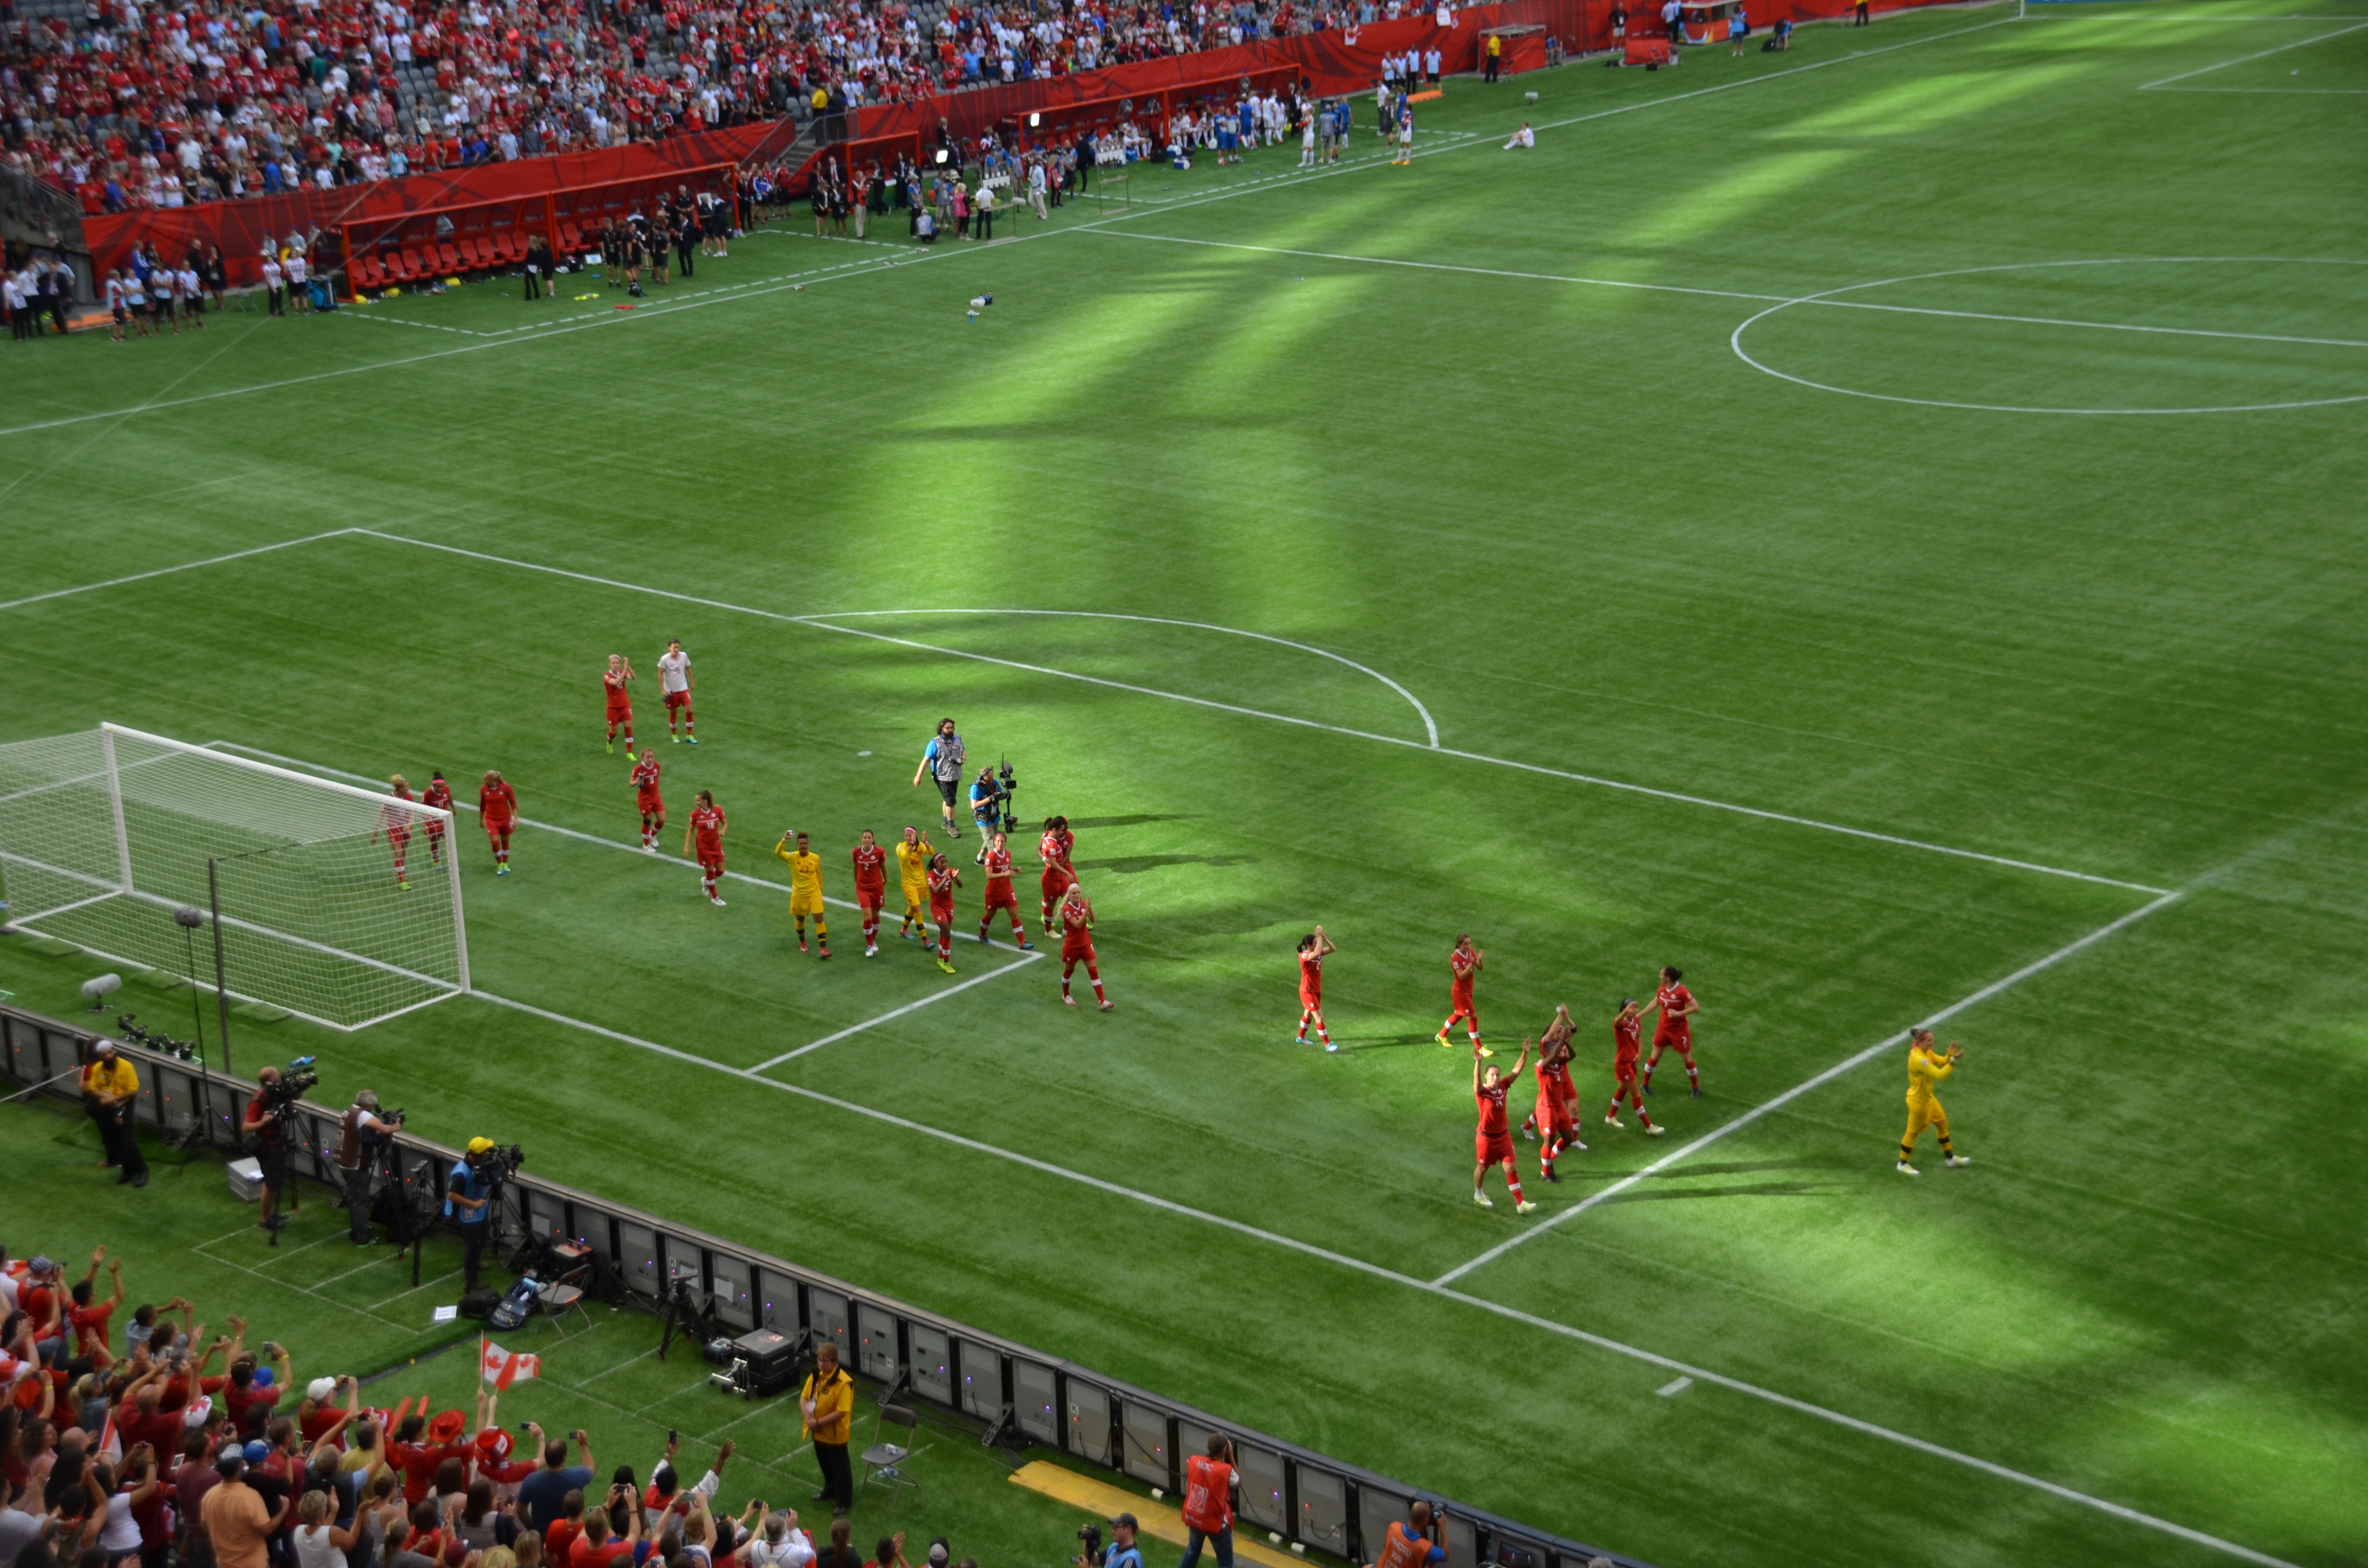
grass, structure, sport, field, game, soccer, football, stadium, goal, player, baseball field, sports equipment, competition, arena, team, womens, canada, race track, kick, football player, soccer team, baseball park, geographical feature, sport venue, soccer specific stadium, arena football